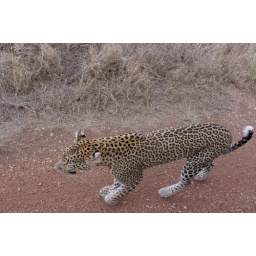
Leopard walking underneath my car window. Seronera Valley